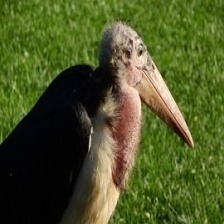
Species: MARABOU STORK
Scientific name: LEPTOPTILOS CRUMENIFER
ImageNet parent category: white_stork